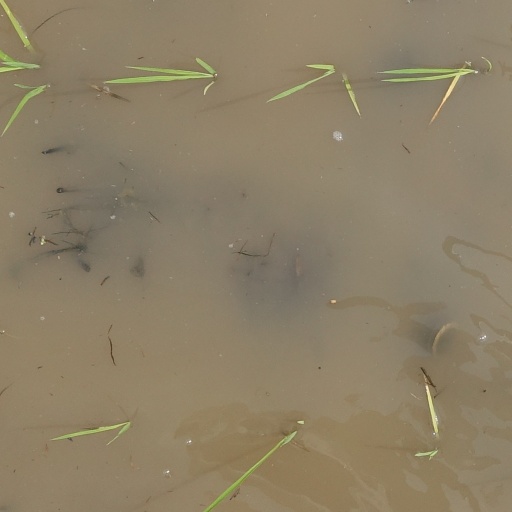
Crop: rice